Thorburn Brailsford Robertson

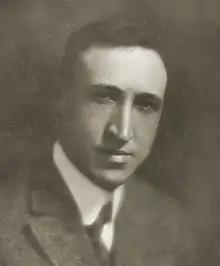
Brailsford Robertson in 1919

Thorburn Brailsford Robertson (4 March 1884 – 18 January 1930), generally known as Brailsford Robertson, was an Australian physiologist and biochemist.